Saltcoats North railway station

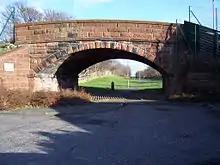
The adjacent road bridge in 2006

The station consisted of two side platforms connected by a footbridge and with a small building on each side. By 1956 the footbridge and the building on the eastboard platform had been removed, however the westbound building remained intact albeit derelict. By the late 1960s only the overgrown platforms remained.